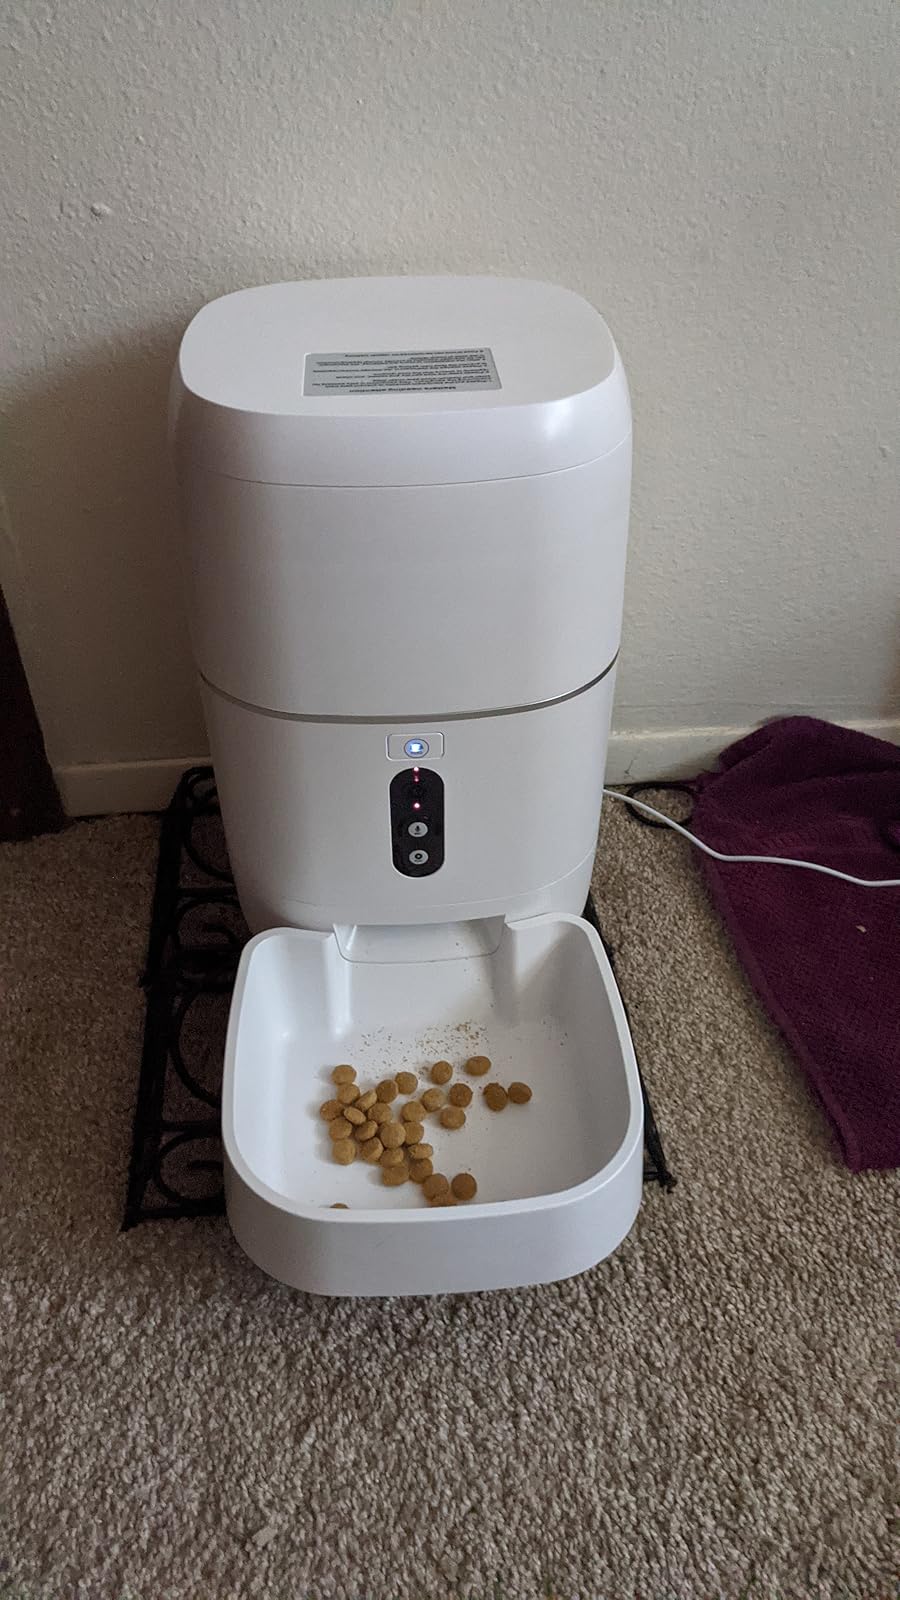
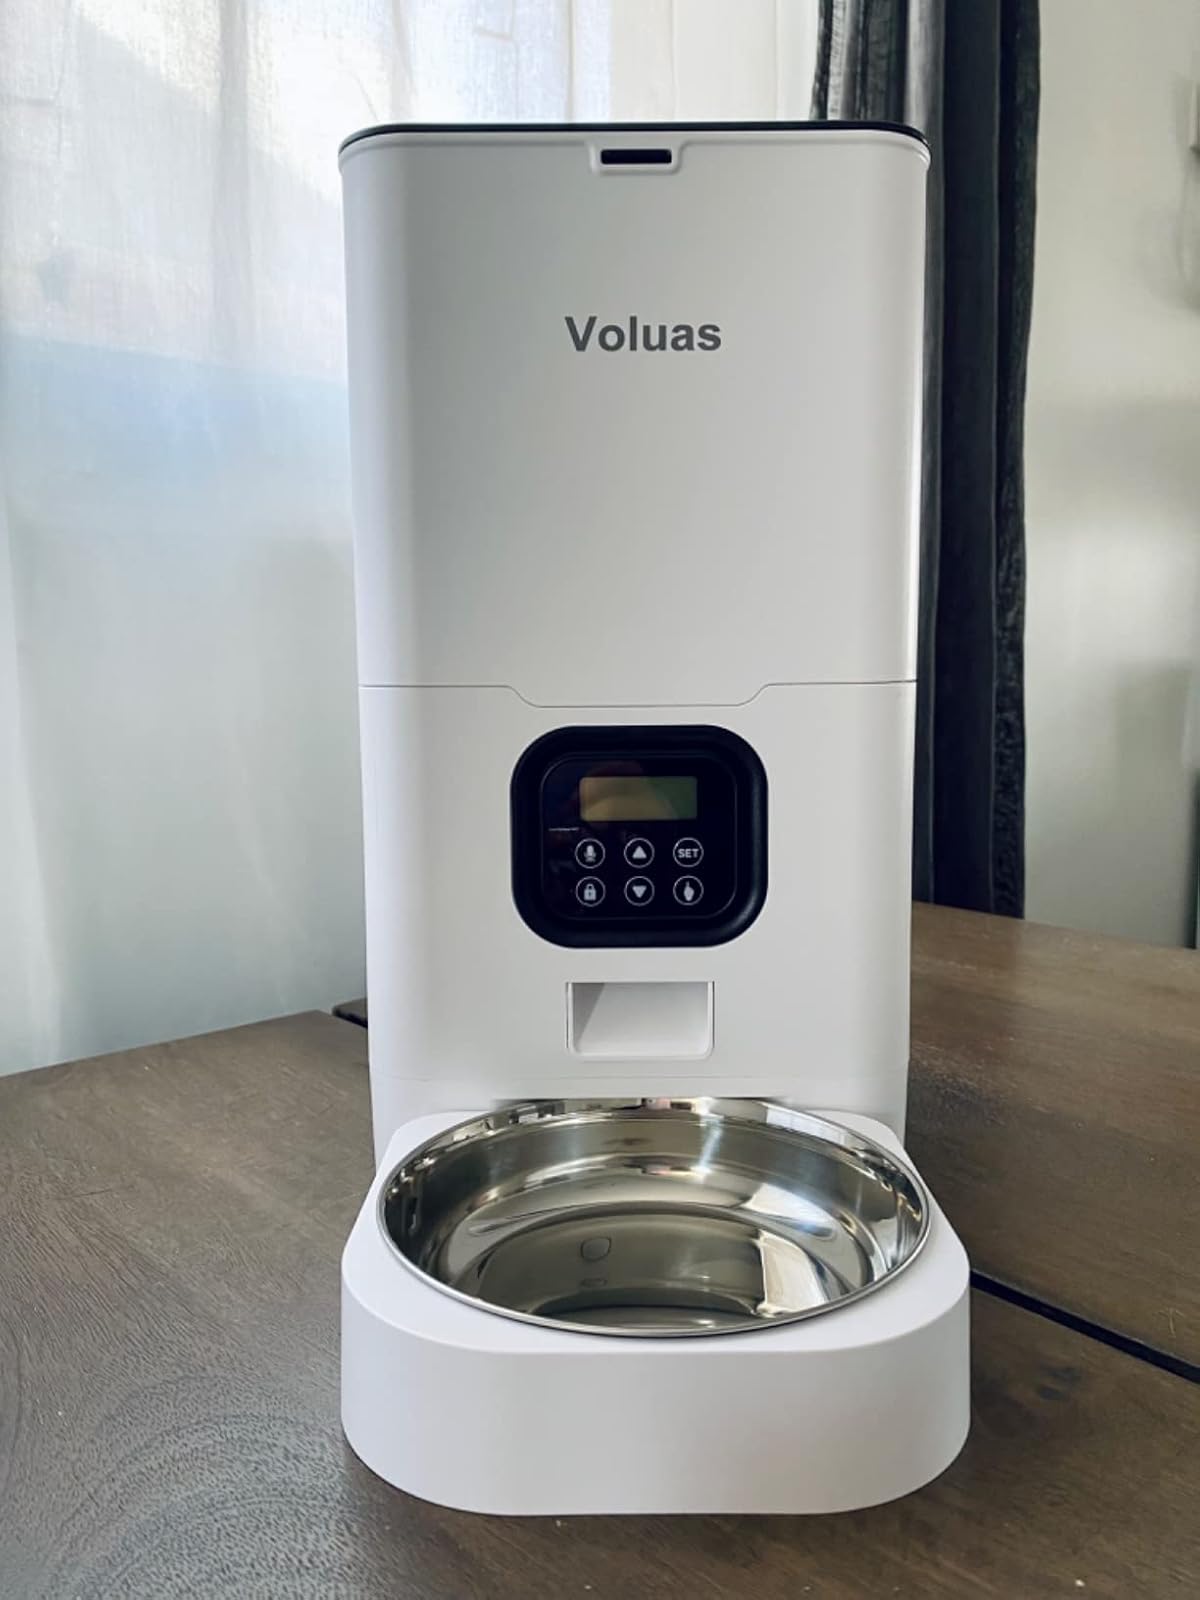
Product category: items_feeder
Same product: no